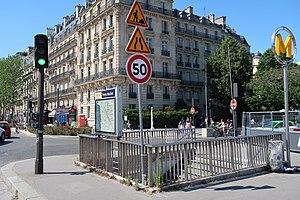
Bouche du métro Porte-Maillot (Paris, 16e).
La place de la Porte-Maillot est une place des 16ᵉ et 17ᵉ arrondissements de Paris au milieu de l'axe historique parisien, Étoile-la Défense.
Porte Maillot est une station de la ligne 1 du métro de Paris ; elle est située à la limite des 16ᵉ et 17ᵉ arrondissements de Paris, à proximité de la porte Maillot. Les issues ouest de la station de métro desservent également Neuilly-sur-Seine.